Aniya la Gitana

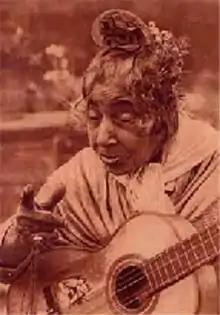
Flamenco guitarist, singer, dancer Aniya la Gitana.

Gaspar Núñez de Prado in his work "Cantaores Andaluces" dedicated a chapter to her. Among the comments he published about Aniya's flamenco personality, these stand out: "She feels art as the heart that feels it the most; she conceives beauty as the brain constituted to conceive it better; she feels the generosities of that art, as the soul that can feel it most intensely; but her heart, her brain and her soul absolutely human, in every meaning of the word; they only see in their art a vehicle to send from their bowels to infinity all the expression of their exquisite tenderness...”